Pop music in Ukraine

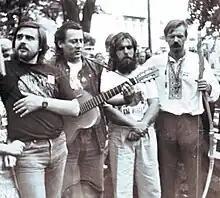
Participants of Chervona Ruta festival performing in Lviv, 1989

The 1990s saw an explosion in the Ukrainian Pop music world. This was brought on by the Chervona Ruta Festival which was held in Chernivtsi in 1989 and sponsored by the Kobza corporation and Pisennyi Vernisazh, and New Ukrainian Wave 92 (Kyiv) sponsored and produced by the Rostyslav - Show Agency. At the end of the 80's it was considered that Ukrainian language based rock would not be influential, but the sponsoring of an exclusively Ukrainian-language music festival did much to change this perception.